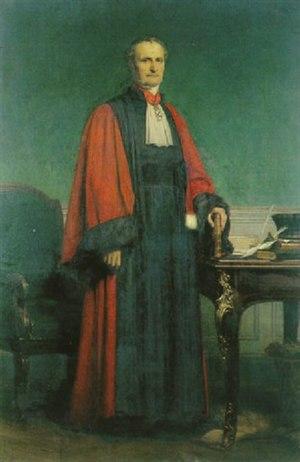
Louis-Marie de Belleyme (1787-1862)
Louis-Marie de Belleyme est un juriste et homme politique français né à Paris le 16 janvier 1787 et mort dans la même ville le 25 février 1862. Il fut l'avant-dernier préfet de police de Charles X.